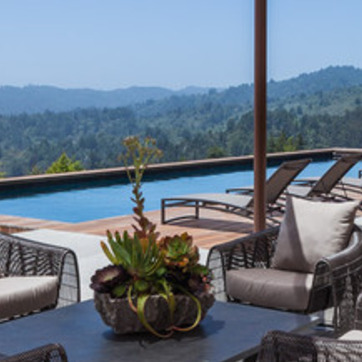
Material: water